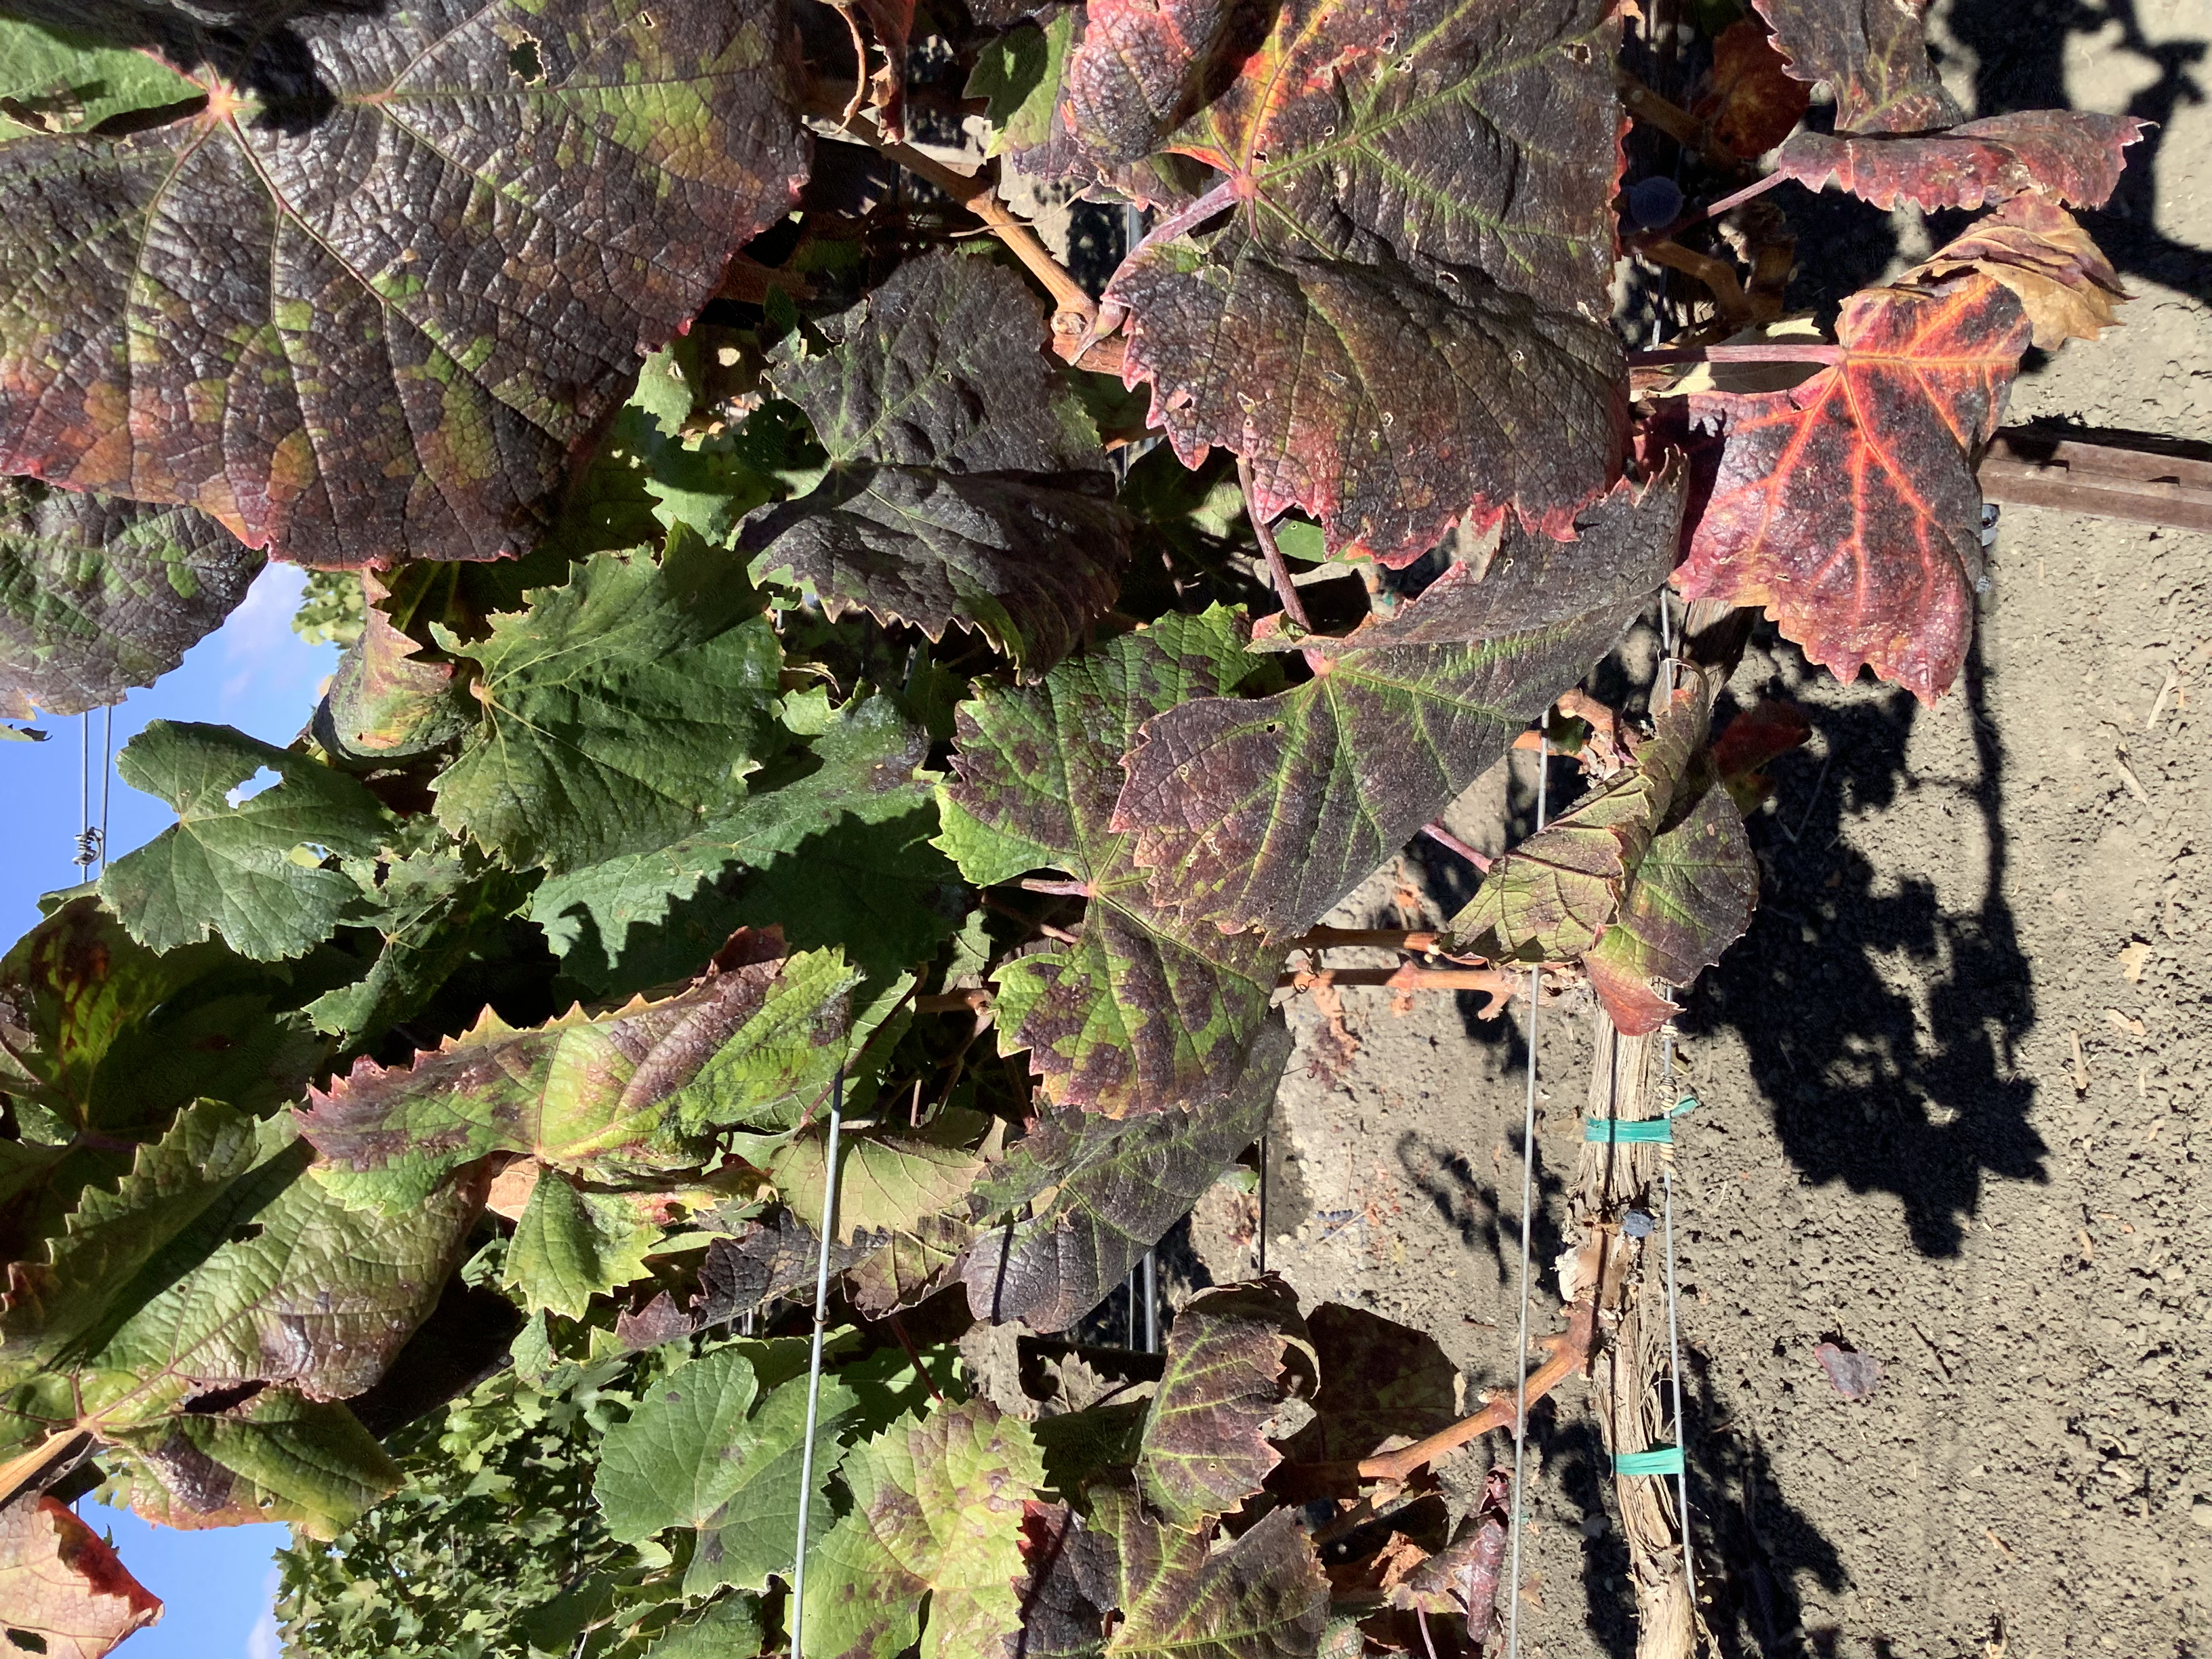
Label: Red Blotch